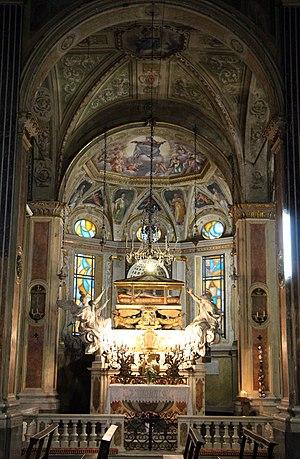
Catherine de Gênes est une mystique génoise, notamment connue pour son traité sur le purgatoire. Béatifiée le 6 avril 1675 par le pape Clément X puis canonisée le 23 avril 1737 par le pape Clément XII, elle est célébrée le 15 septembre.